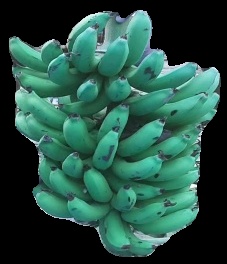
Variety: pachbale
Grade: grade3